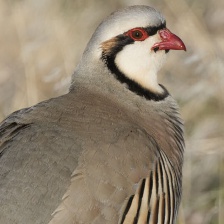
Species: CHUKAR PARTRIDGE
Scientific name: ALECTORIS CHUKAR
ImageNet parent category: partridge